WWE Bad Blood (2003)

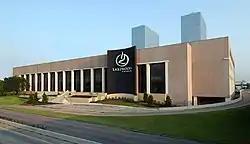
The event was held at the Compaq Center in Houston, Texas.

Bad Blood was first held as the pay-per-view (PPV) in October 1997; In Your House was a series of monthly PPV shows first produced by the then-World Wrestling Federation (WWF, now WWE) in May 1995. The In Your House branding was retired following February 1999's event, as the company moved to install permanent names for each of its monthly PPVs. After six years, and after the promotion had been renamed to World Wrestling Entertainment (WWE) in early 2002, WWE announced the return of Bad Blood (with the stylization being "Bad" instead of "Badd") as its own PPV event to be held on June 15, 2003, at the Houston, Texas, replacing the previously annual King of the Ring PPV. It was also made exclusive to wrestlers of the Raw brand, a storyline subdivision called the brand extension in which the promotion divided its roster into two separate brands, Raw and SmackDown!, where wrestlers were exclusively assigned to perform.